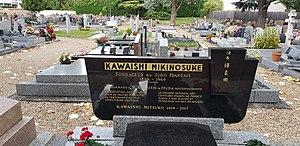
Mikinosuke Kawaishi, est un judoka japonais pionnier du judo en France.